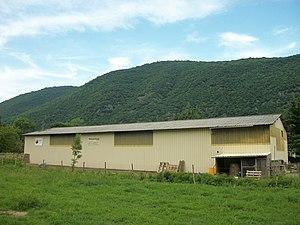
Bertren
Bertren est une commune française située dans le département des Hautes-Pyrénées, en région Occitanie.